James Zetek

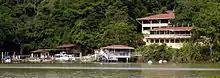
Barro Colorado Research Station, 2006

James Zetek was born as Vaclav Zetek on December 12, 1886, in Chicago, son of Vaclav Zetek, an immigrant from Bohemia and a stone cutter in Chicago, and his spouse Johanna Velker. James went to Panama in 1911 as an entomologist, serving for a time as professor there. Dr. Zetek was the Founding Director of the Canal Zone Biological Area (CZBA), located on Barro Colorado Island, Panama. He served as Resident Manager from 1923 to 1956. He died in Panama June 2, 1959, and was buried in Amador Cemetery.